Lý Bát Đế Temple

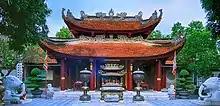

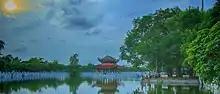

The Lý Bát Đế Temple or Đô Temple ( or ), formal Buddhist name Cổ Pháp Điện, is a temple near Hanoi of which the central section was built in 1028 on the death of Lý Thái Tổ (李太祖), and the complex enlarged as seven of his descendant Lý dynasty emperors were also buried at the shrine – Lý Bát Đế means "Eight Lý Emperors." Traditionally, the shrine serves for ancestor worship of the eight emperors. It is located in Đình Bảng Commune, Từ Sơn District, in the Red River Delta province of Bắc Ninh. Another national monument, Đình Bảng communal house, is adjacent.